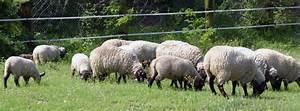
sheep